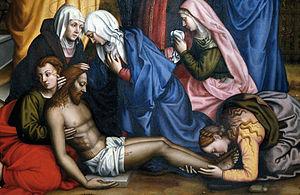
Sœur Plautilla Nelli est une artiste religieuse, connue pour être la première peintre de la Renaissance, originaire de Florence. Dominicaine du couvent Sainte-Catherine-de-Sienne situé sur la Piazza San Marco à Florence, elle fut influencée par Savonarole et l'œuvre de Fra Bartolomeo.